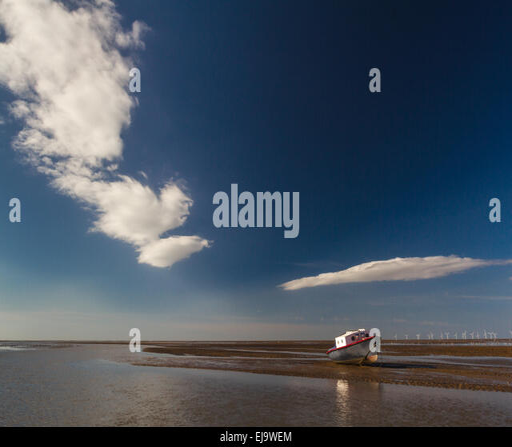
boat on the shore at low tide